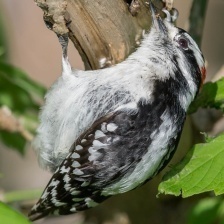
Species: DOWNY WOODPECKER
Scientific name: PICOIDES PUBESCENS